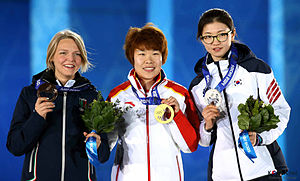
Medaljefordeling ved vinter-OL 2014
Kvindernes 1500 m kortbaneløb på skøjter. Guld til Kina, sølv til Sydkorea og bronze til Italien
Medaljefordeling ved vinter-OL 2014 er en liste over nationale olympiske komitéer sorteret efter antal af medaljer vundet under vinter-OL 2014 i Sotji, Rusland, der afholdtes fra d. 7. til d. 23. februar 2014. 2856 sportsudøvere deltog ved 98 discipliner i 15 sportsgrene. Under legene blev der afsløret fem dopingmisbrugere.